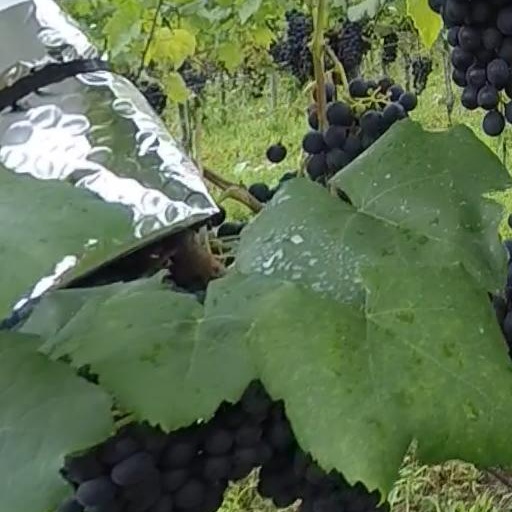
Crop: grape